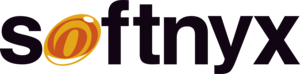
Softnyx est un développeur sud-coréen de jeux en ligne. La société est fondée le 4 avril 2001 et est dirigée par son directeur général, Kim Jinho. Softnyx se concentre sur le développement de jeux en ligne qui sont free to play. La société génère des revenus en vendant des objets virtuels dans ses jeux.